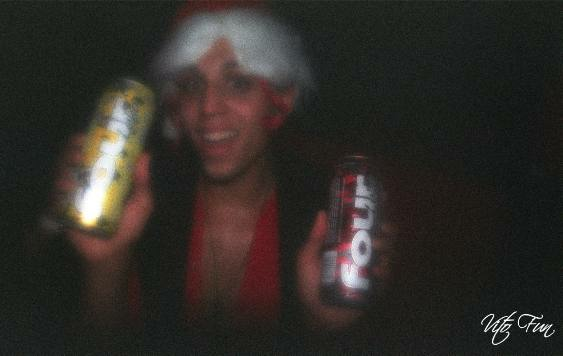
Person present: Yes